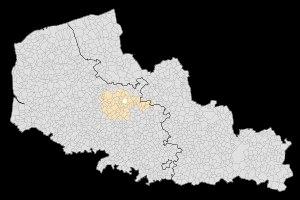
L'aire urbaine de Béthune est une aire urbaine française centrée sur l'unité urbaine de Béthune. Selon le découpage de 2010, elle est composée de 122 communes situées dans les départements du Pas-de-Calais et du Nord.